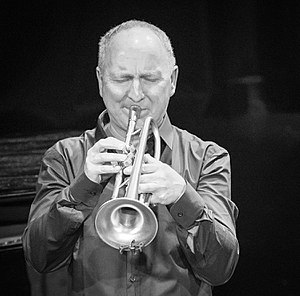
Jan Magne Førde
Jan Magne Førde på scenen i 2017